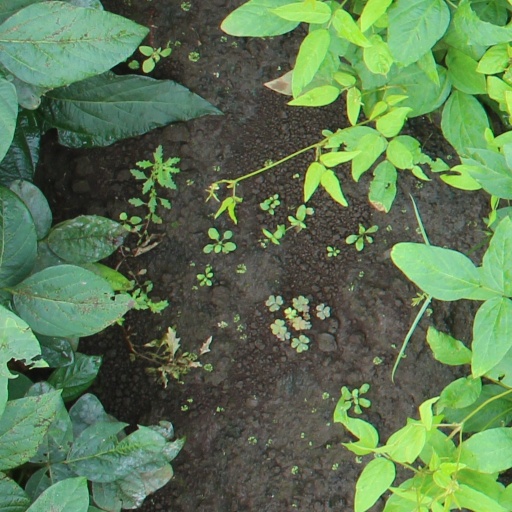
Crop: soybean